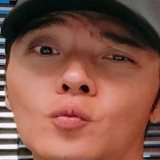
diễn viên Trương Đan Phong